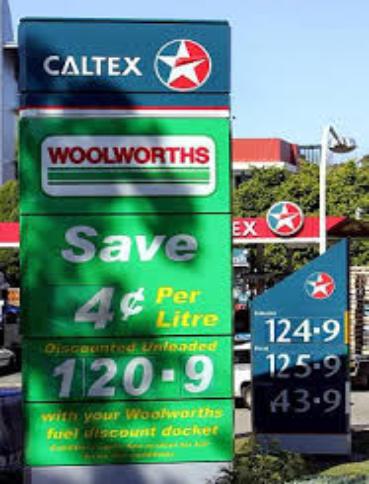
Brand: caltex woolworths
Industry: Others